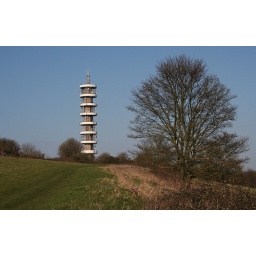
The telecom mast which we passed on a nice afternoon wall on the hill above Anne's new house.